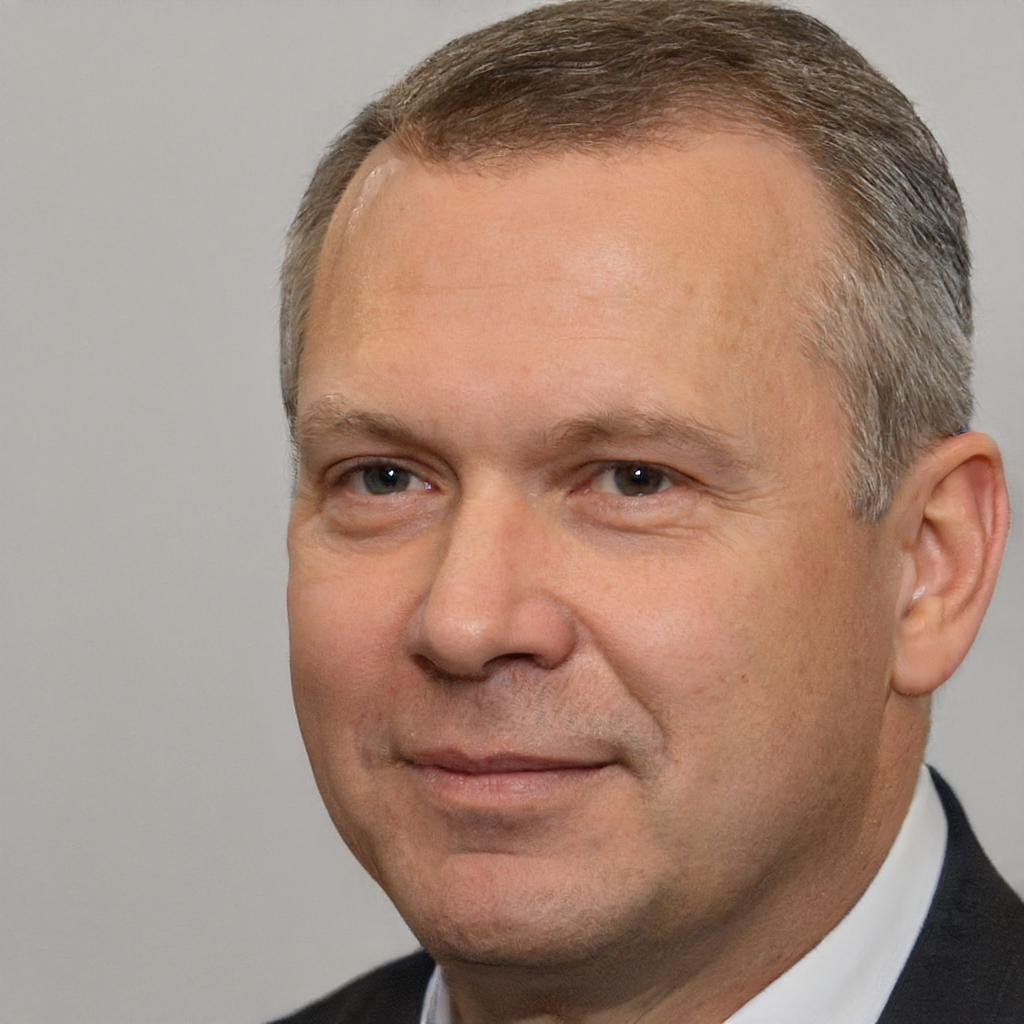
Gender: Male